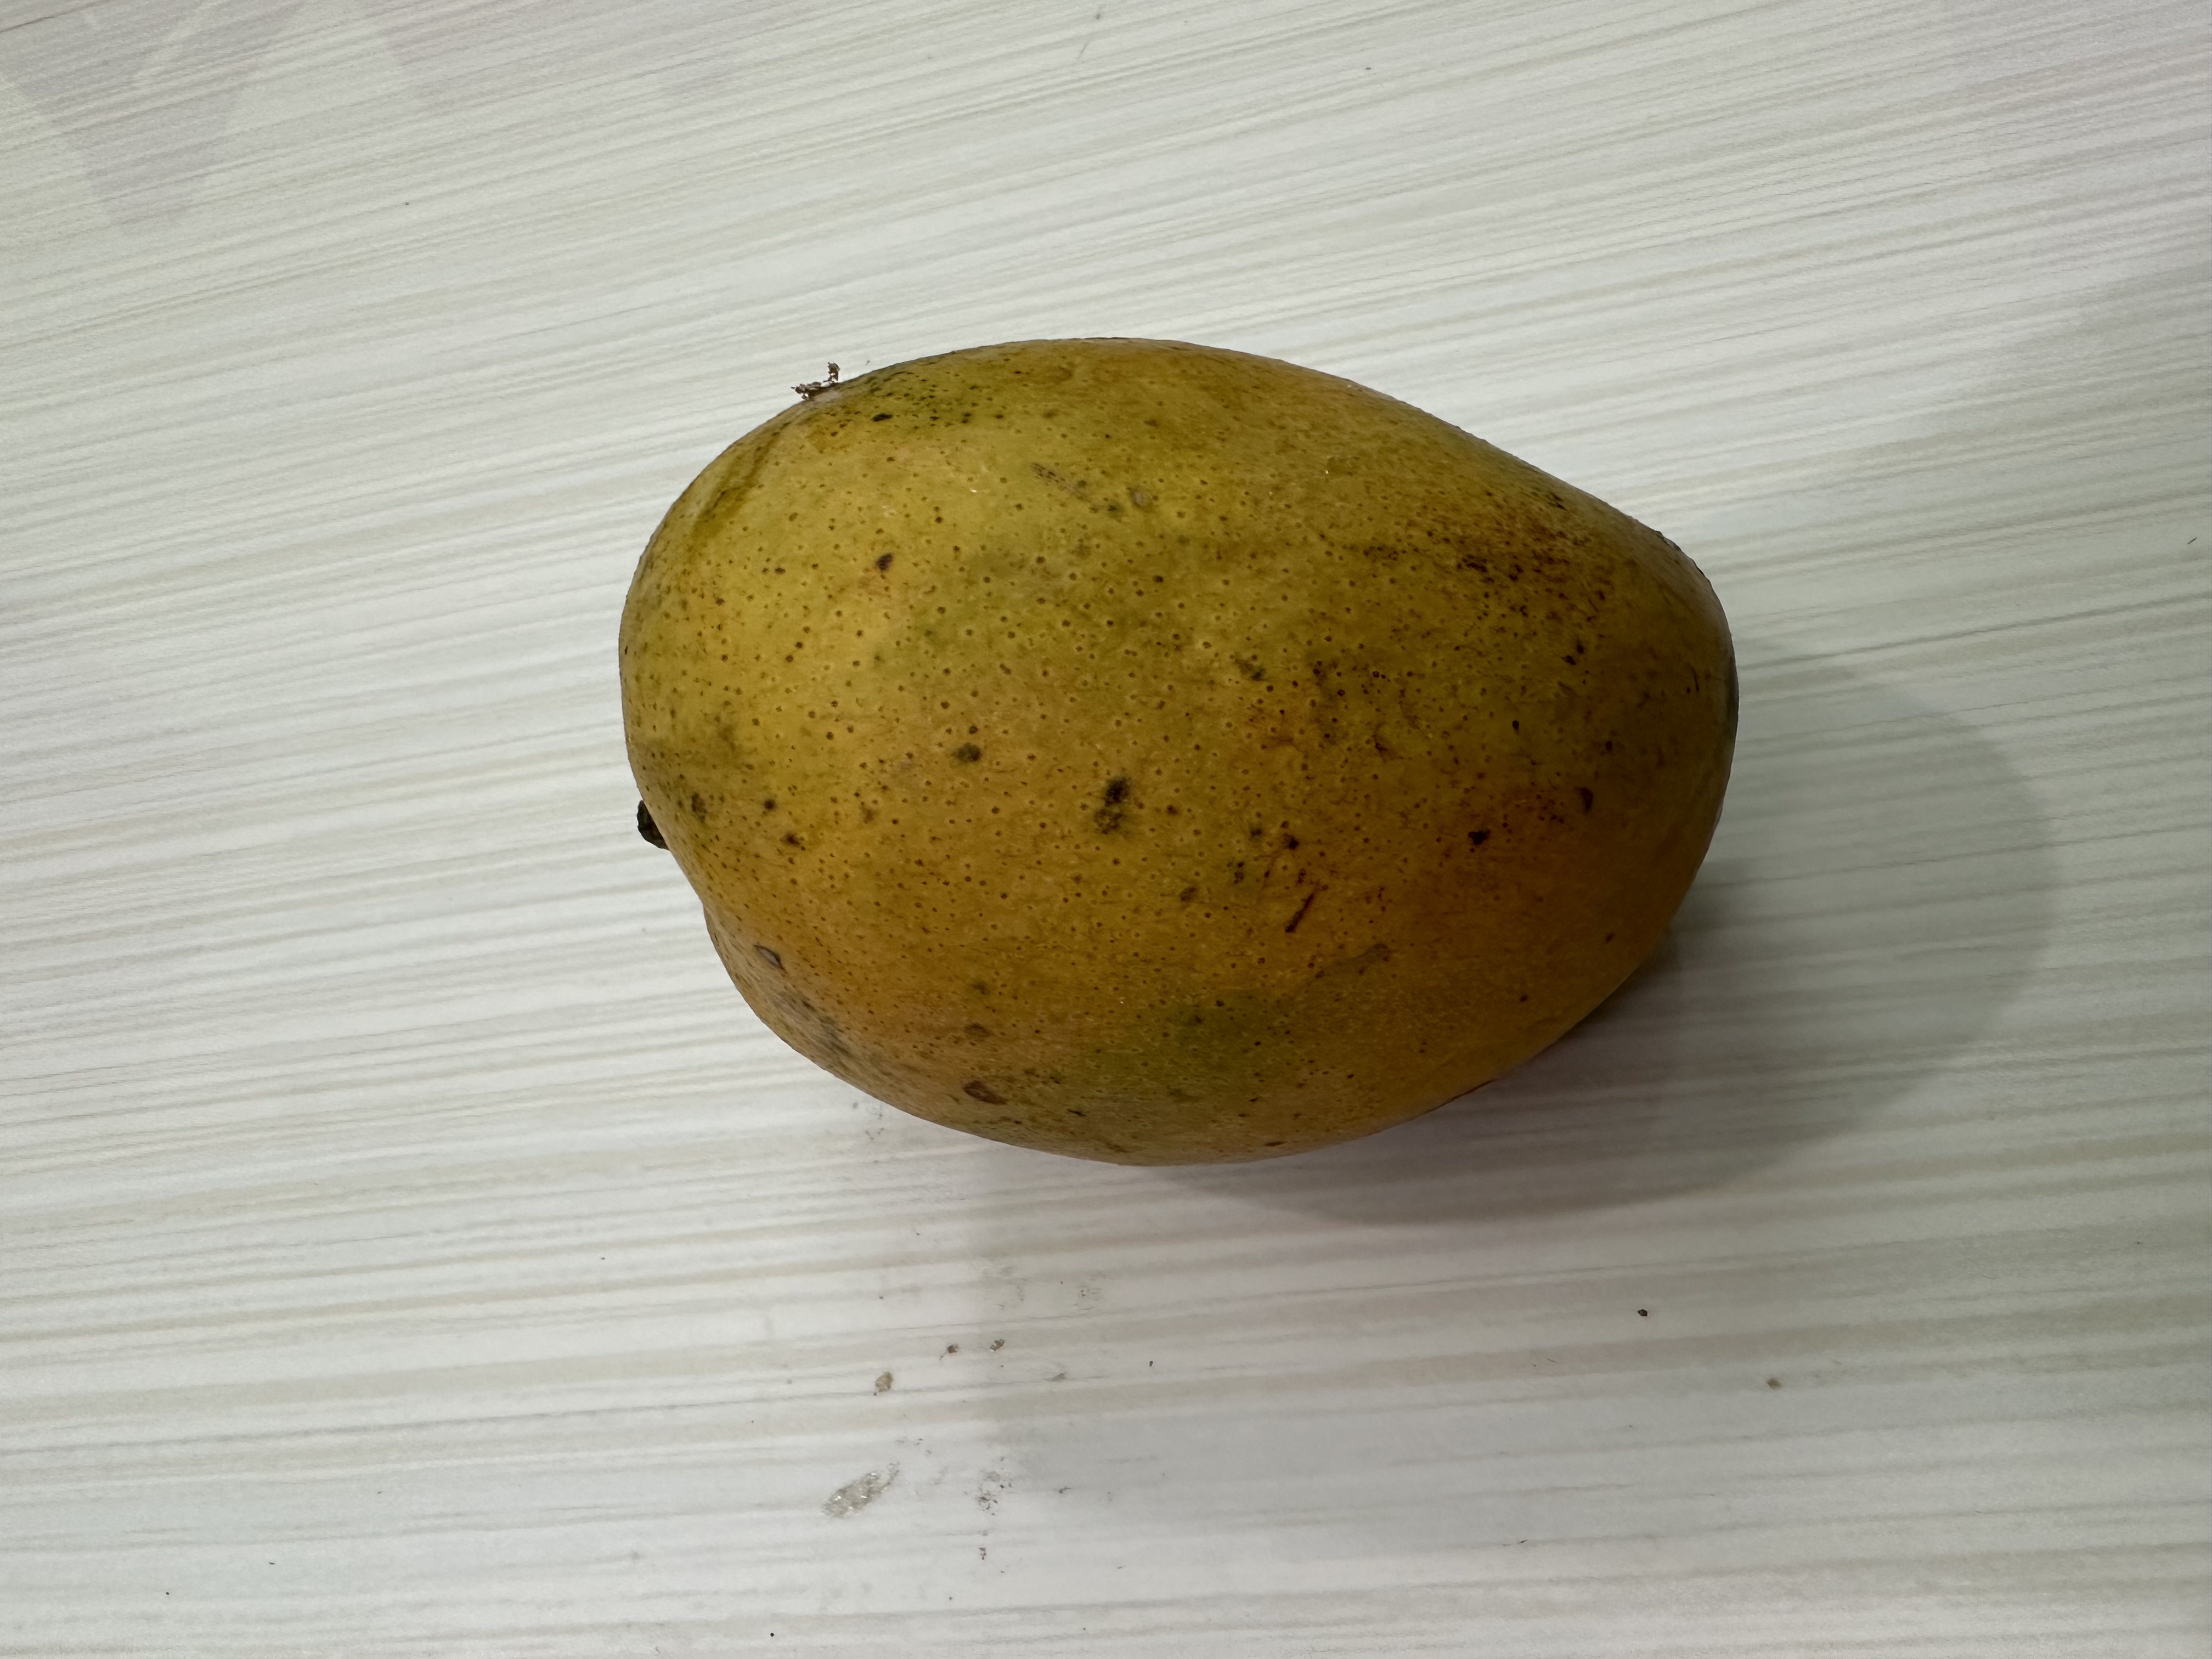
Mango variety: Nilambori